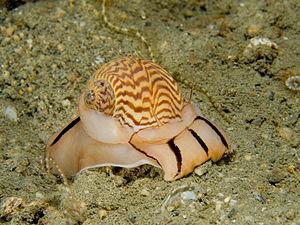
Les Naticidae sont une famille de mollusques de la classe des gastéropodes, et de l'ordre des Littorinimorpha.
Tanea est un genre de mollusques gastéropodesde la famille des Naticidae.